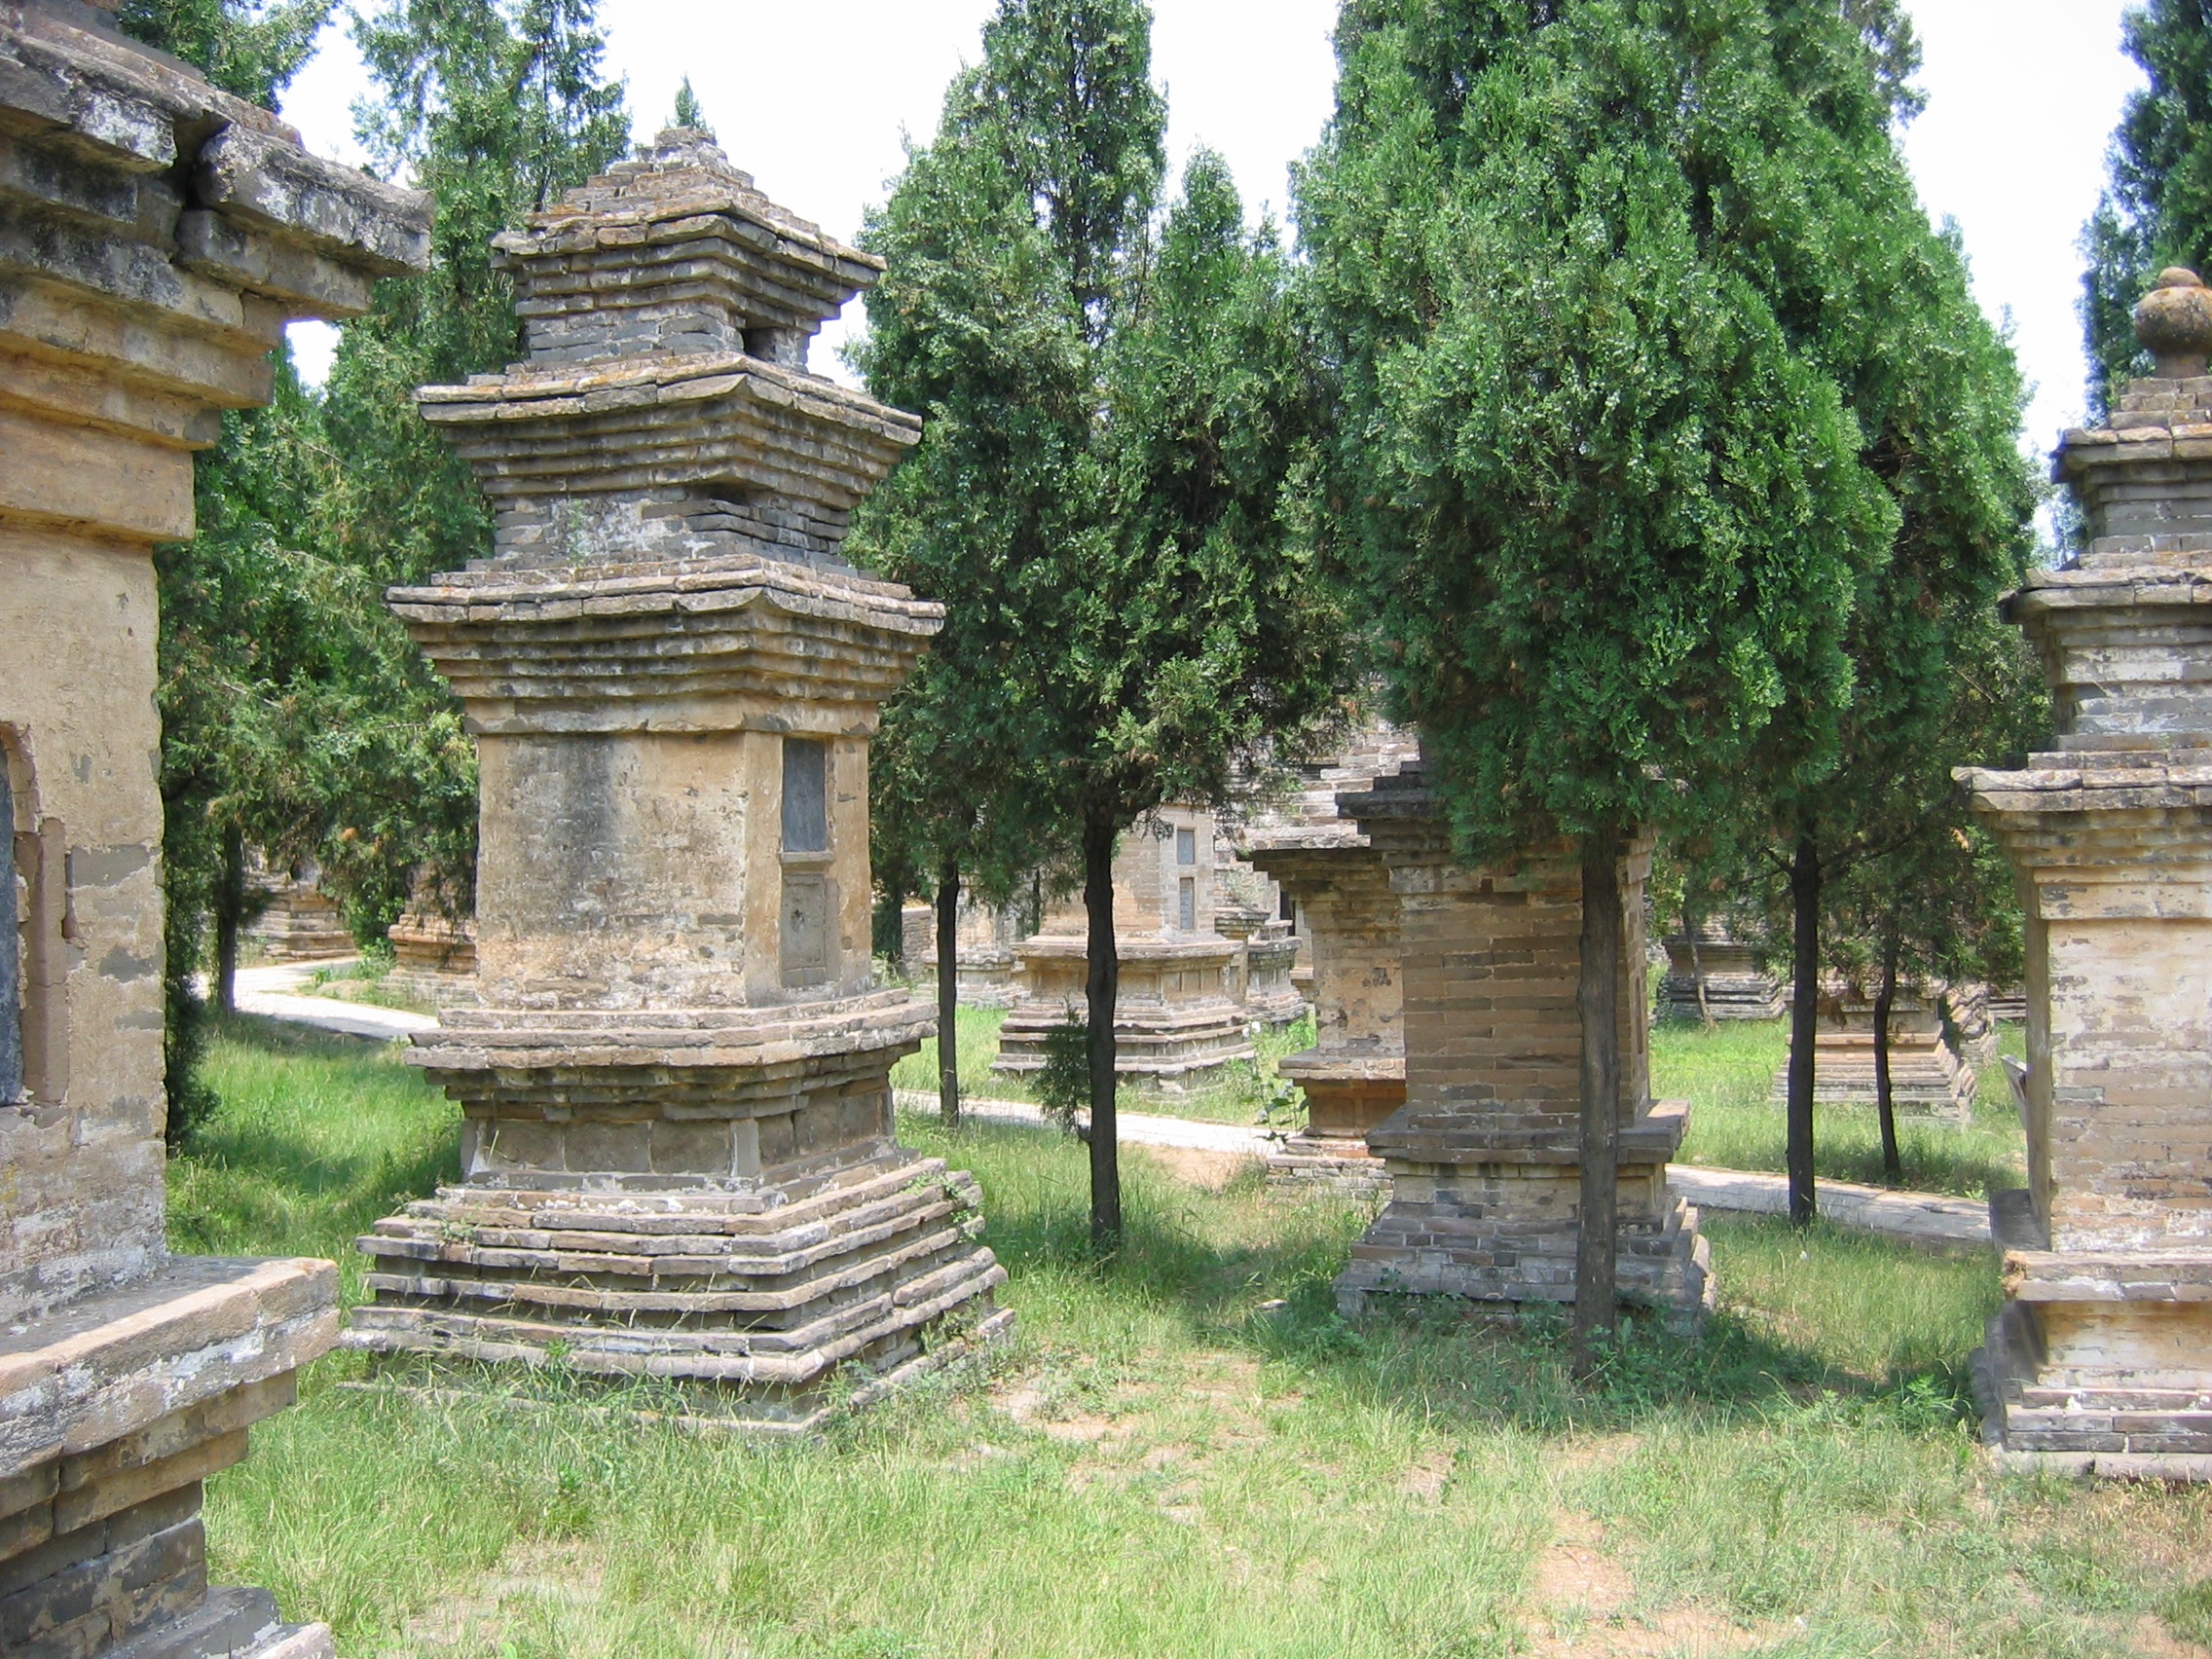
building, cemetery, place of worship, temple, shrine, china, wat, archaeological site, historic site, shoalin